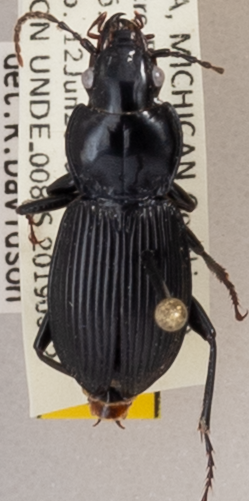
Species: Pterostichus coracinus
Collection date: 2019-06-12
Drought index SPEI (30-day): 1.594
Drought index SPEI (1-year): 2.09
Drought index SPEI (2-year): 2.09